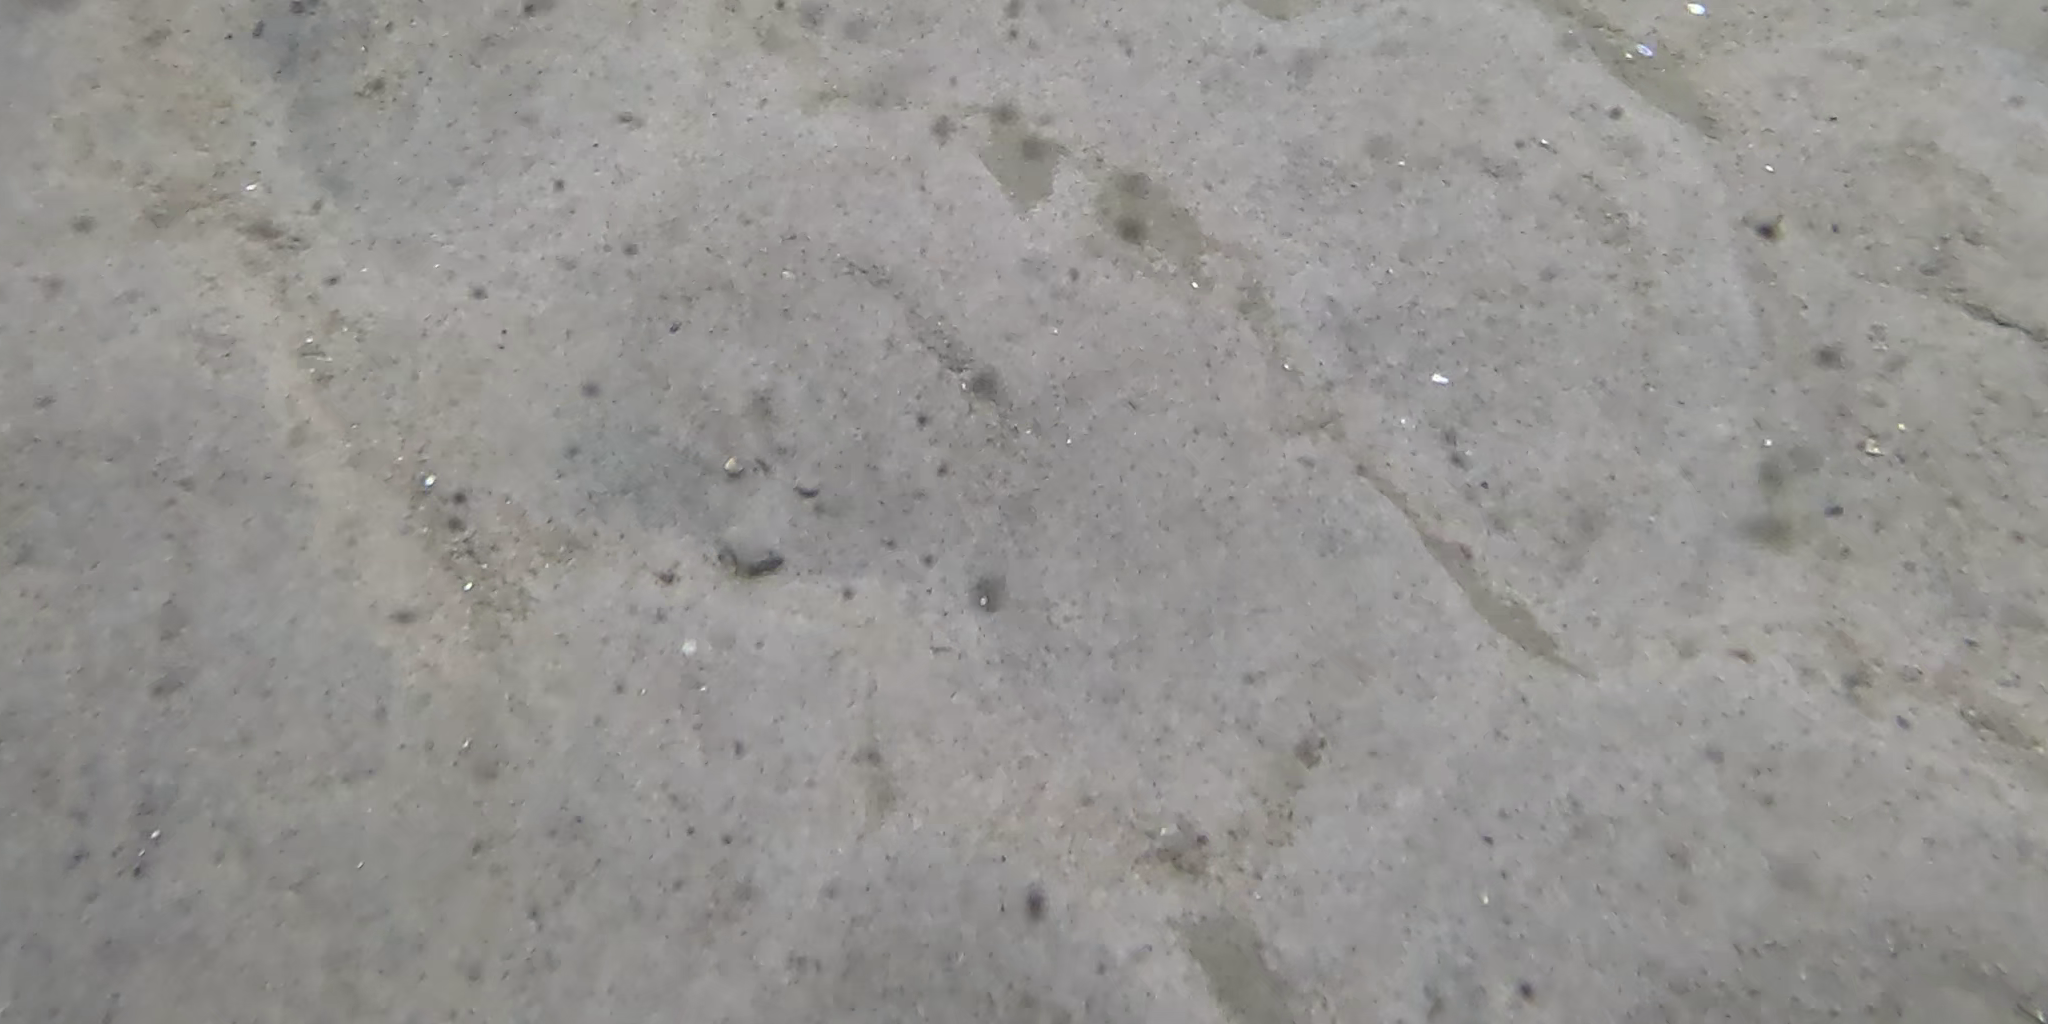
Seabed habitat: sand